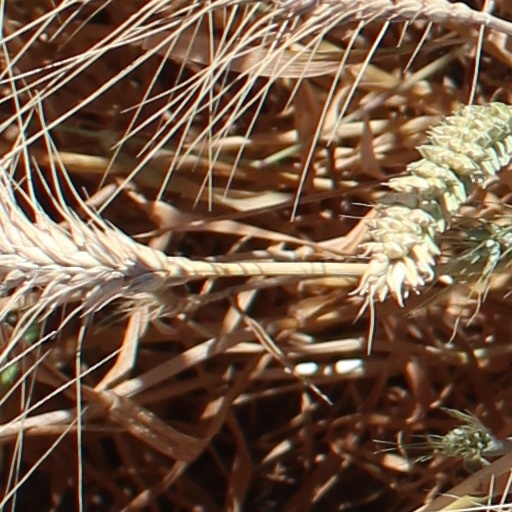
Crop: wheat